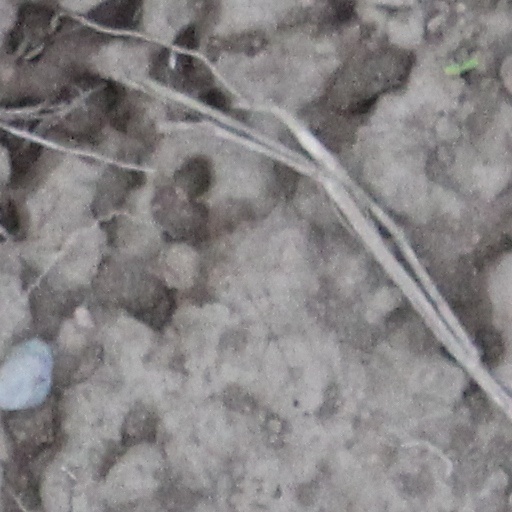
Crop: wheat